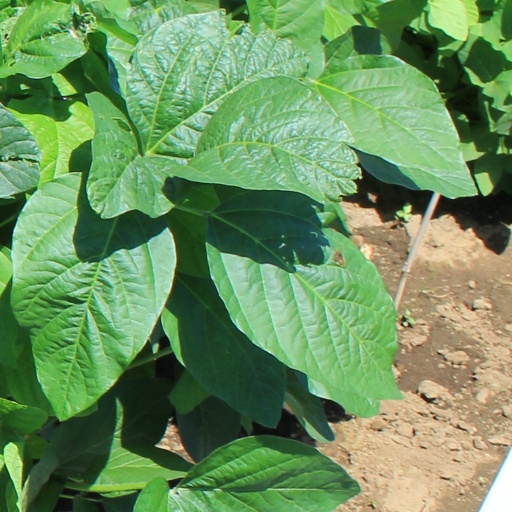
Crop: soybean